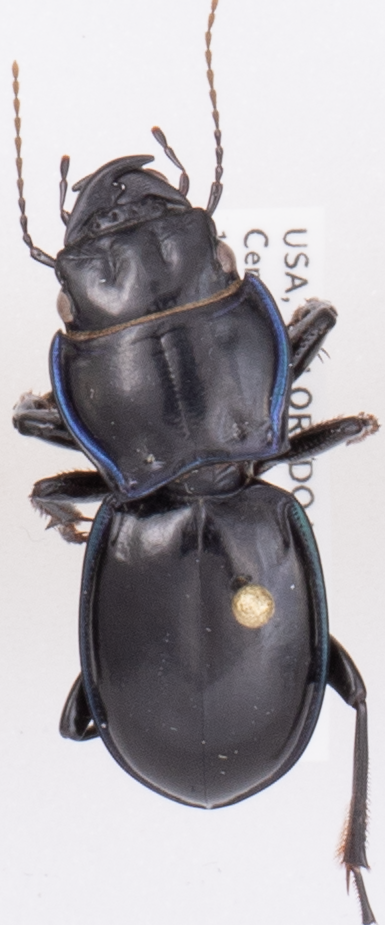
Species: Pasimachus elongatus
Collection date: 2018-09-13
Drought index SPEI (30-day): -1.226
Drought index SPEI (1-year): -0.77
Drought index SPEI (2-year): -0.8